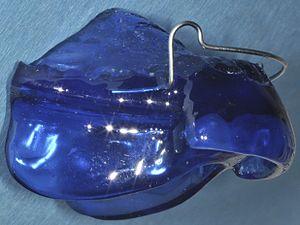
Monobloc avec bandeau vestibulaire vu de côté
Les appareils amovibles servent à la correction des mauvaises positions des mâchoires ou au maintien de la position des dents contention une fois le traitement orthodontique terminé.